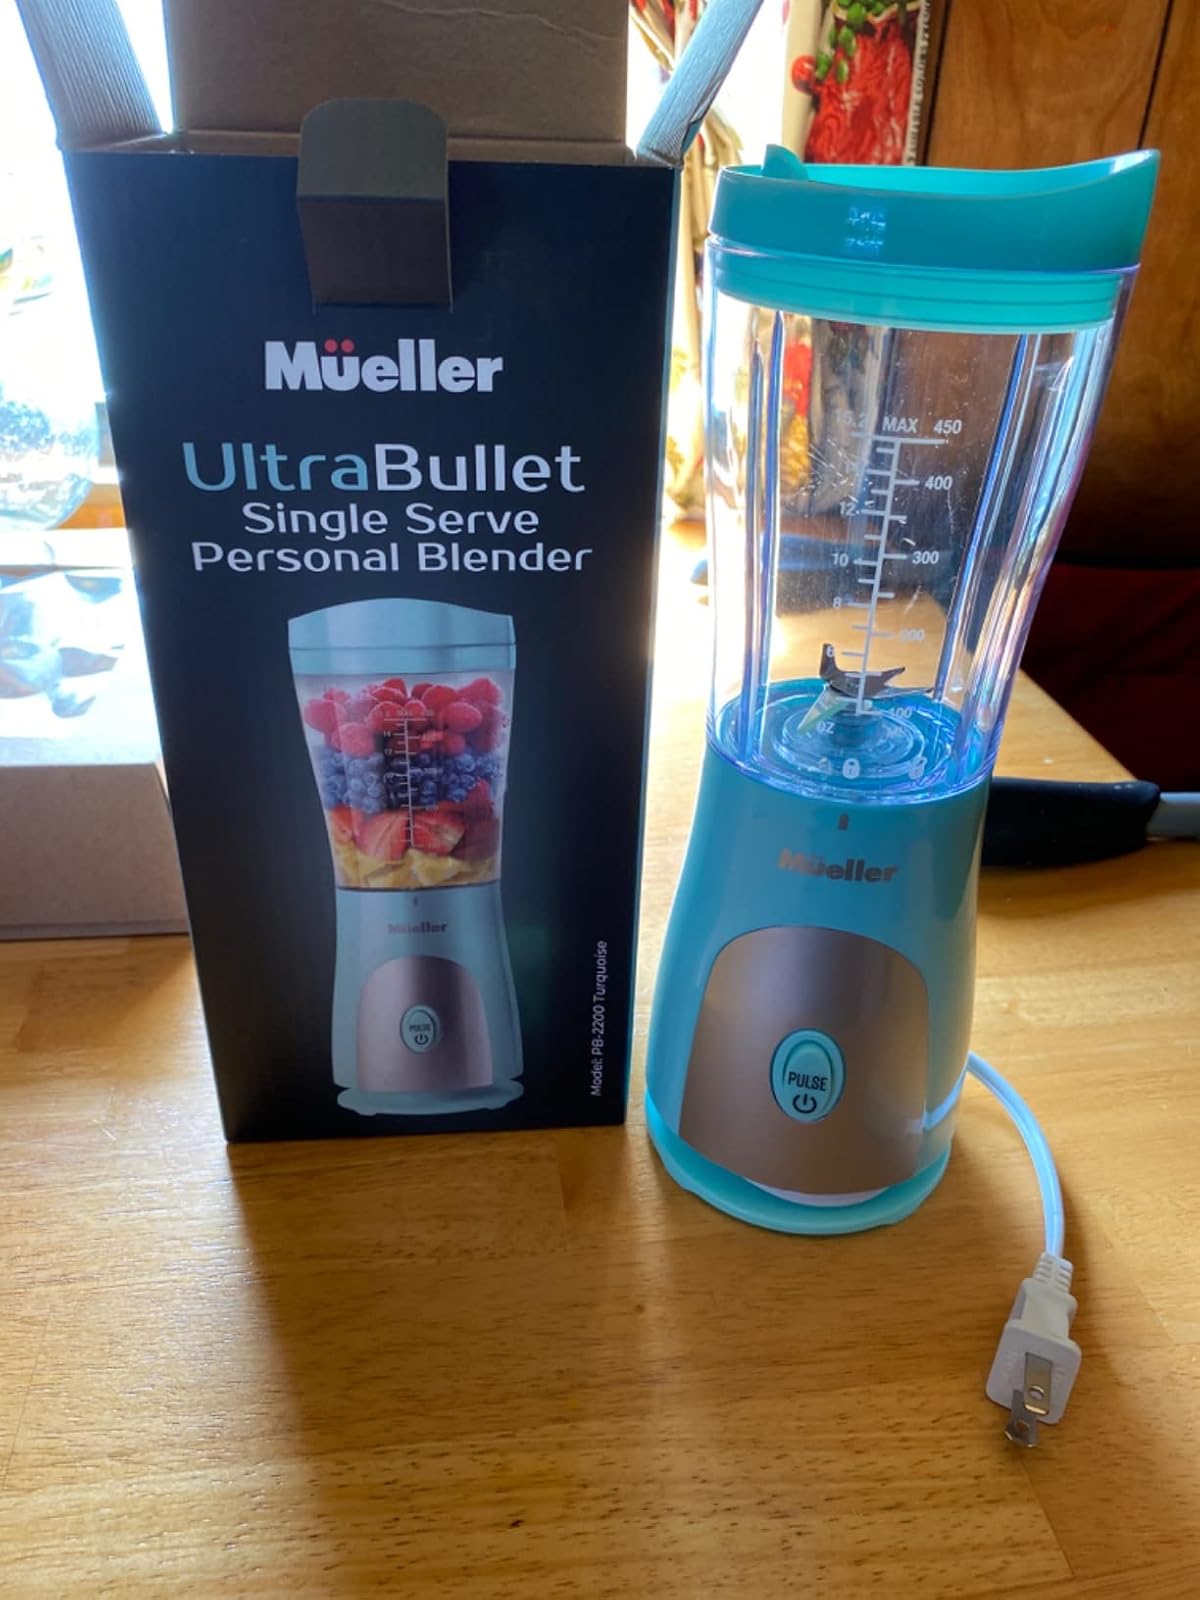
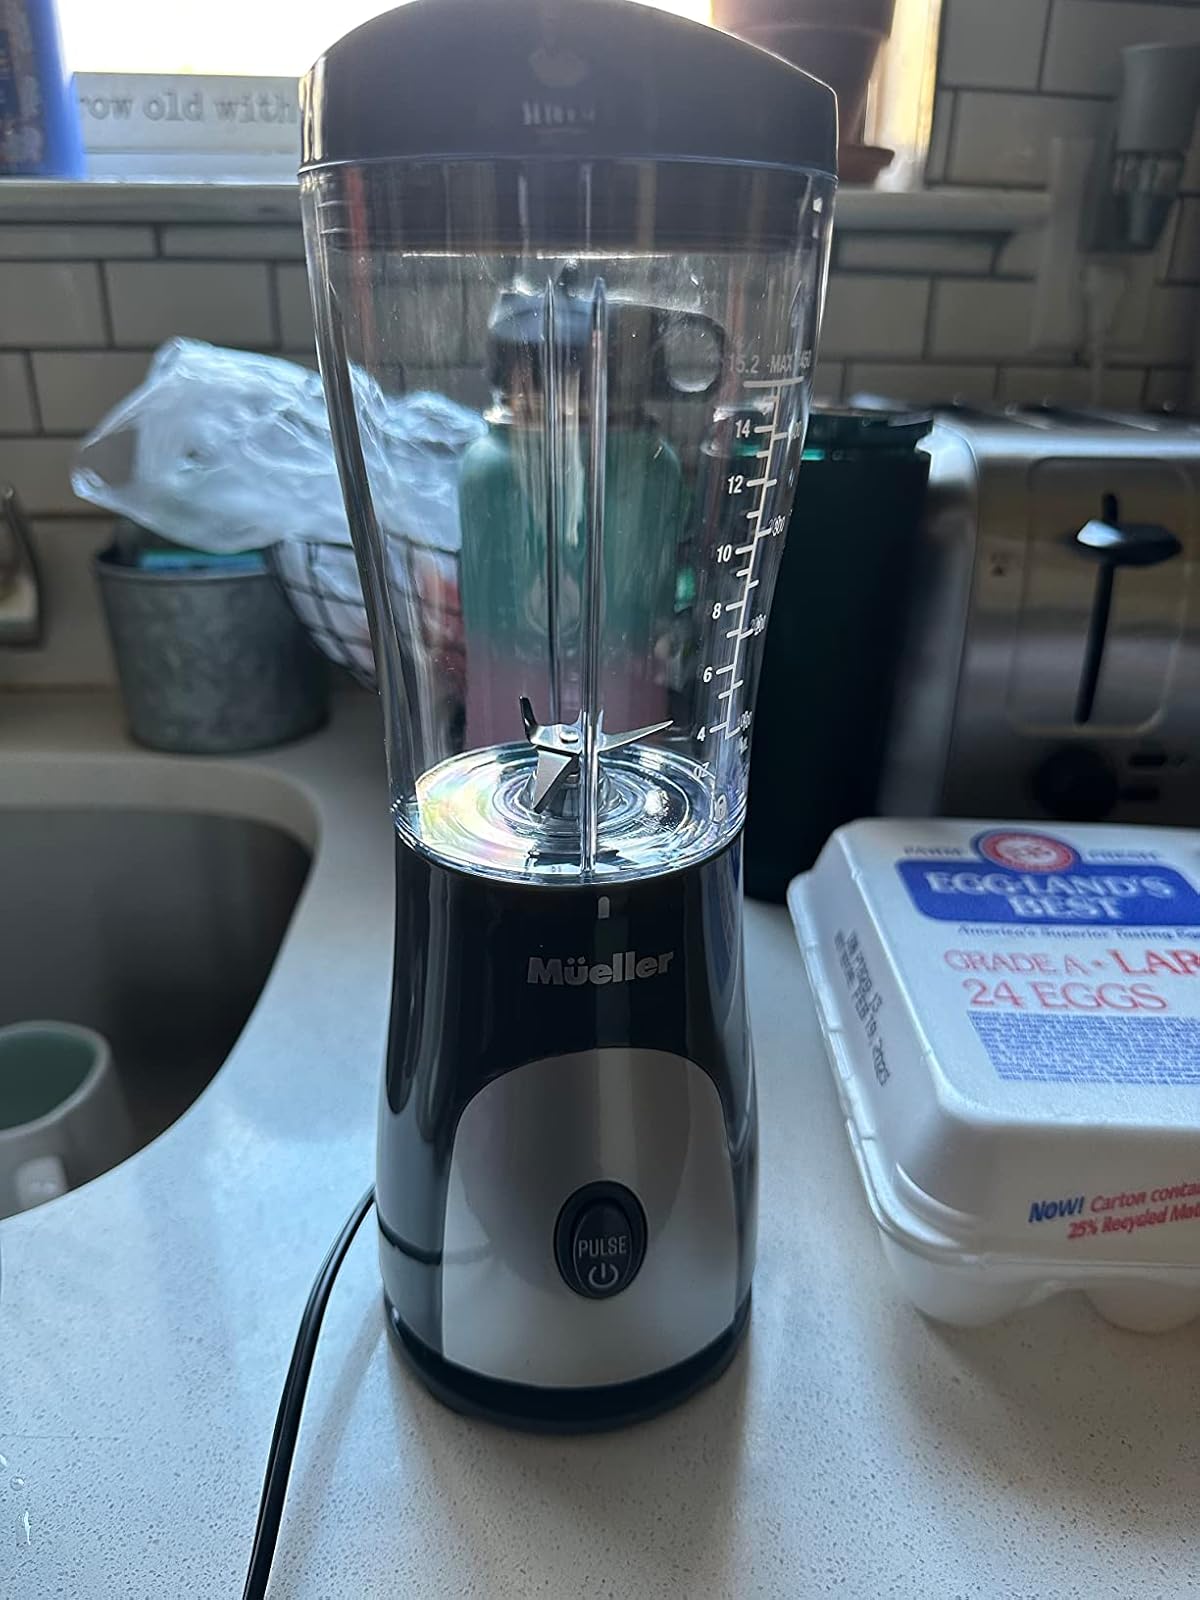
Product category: items_blender
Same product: no